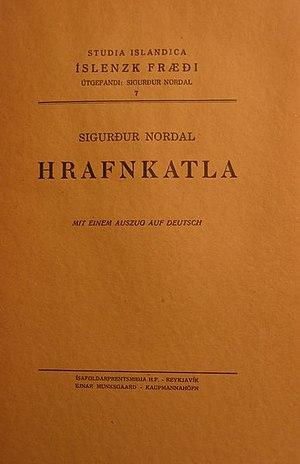
Couverture de Hrafnkatla, oeuvre critique de Sigurdur Nordal sur la saga de Hrafnkell (1940).
La saga de Hrafnkell ou Saga de Hrafnkell Godi-de-Freyr est une des plus célèbres sagas islandaises. Probablement écrite à la fin du XIIIᵉ siècle, elle fait partie de la catégorie appelée Sagas des Islandais, qui racontent les faits marquants des premiers colonisateurs de l'Islande et de leurs descendants au Xᵉ siècle. Par son style et sa construction elle est un des chefs-d'œuvre du genre, et elle a joué un rôle central dans les études et les débats sur l’origine des sagas islandaises.